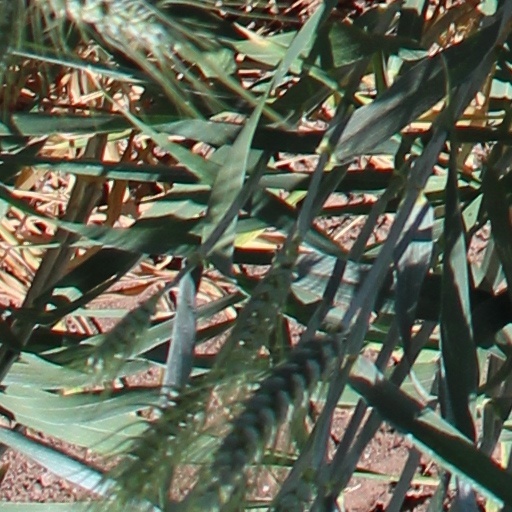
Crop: wheat